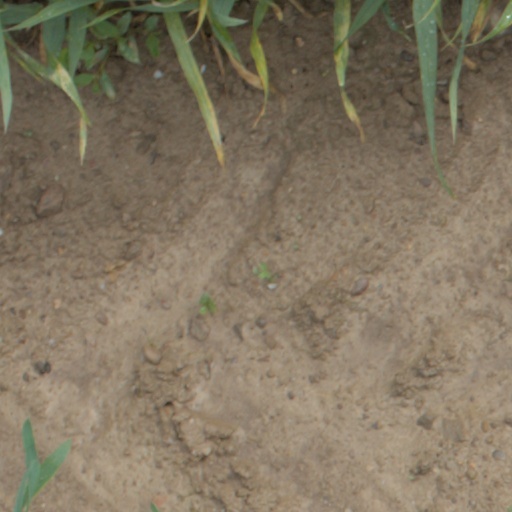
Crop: wheat